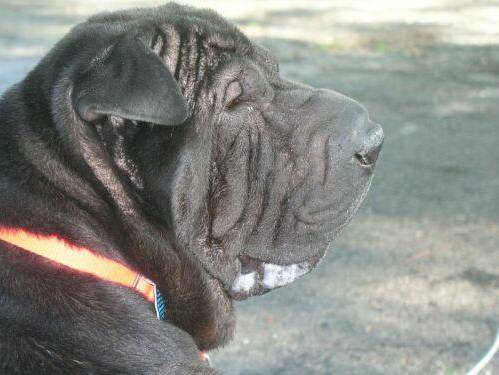
Label: dog